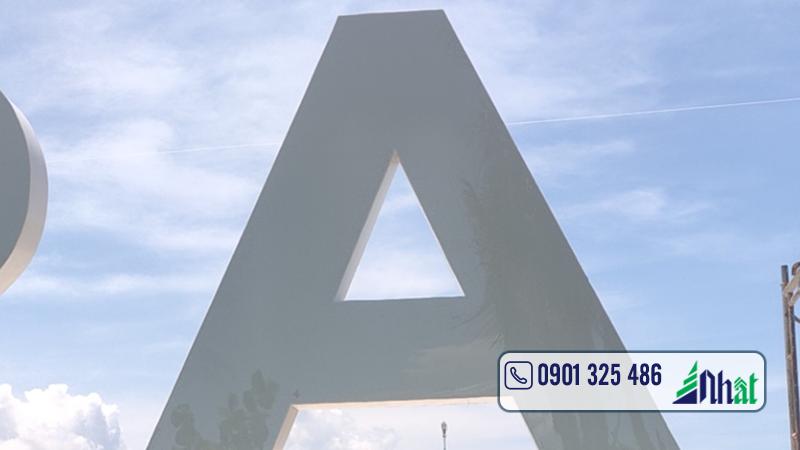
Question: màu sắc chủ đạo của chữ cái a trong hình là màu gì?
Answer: màu xám